Wars of America

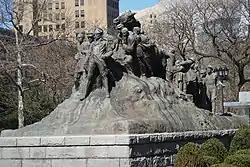
"Wars of America" sculpture in Newark, New Jersey

Wars of America is a colossal bronze sculpture by Mount Rushmore sculptor Gutzon Borglum and his assistant Luigi Del Bianco containing "forty-two humans and two horses", located in Military Park in Newark, New Jersey. The sculpture sets on a base of granite from Stone Mountain.